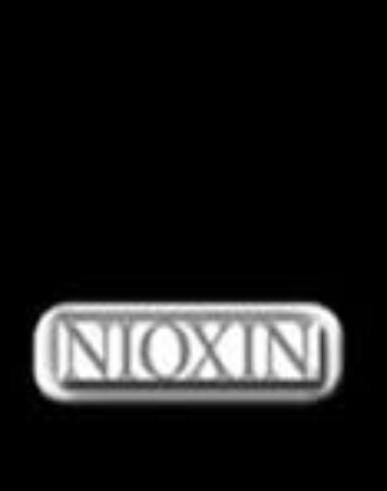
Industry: Necessities